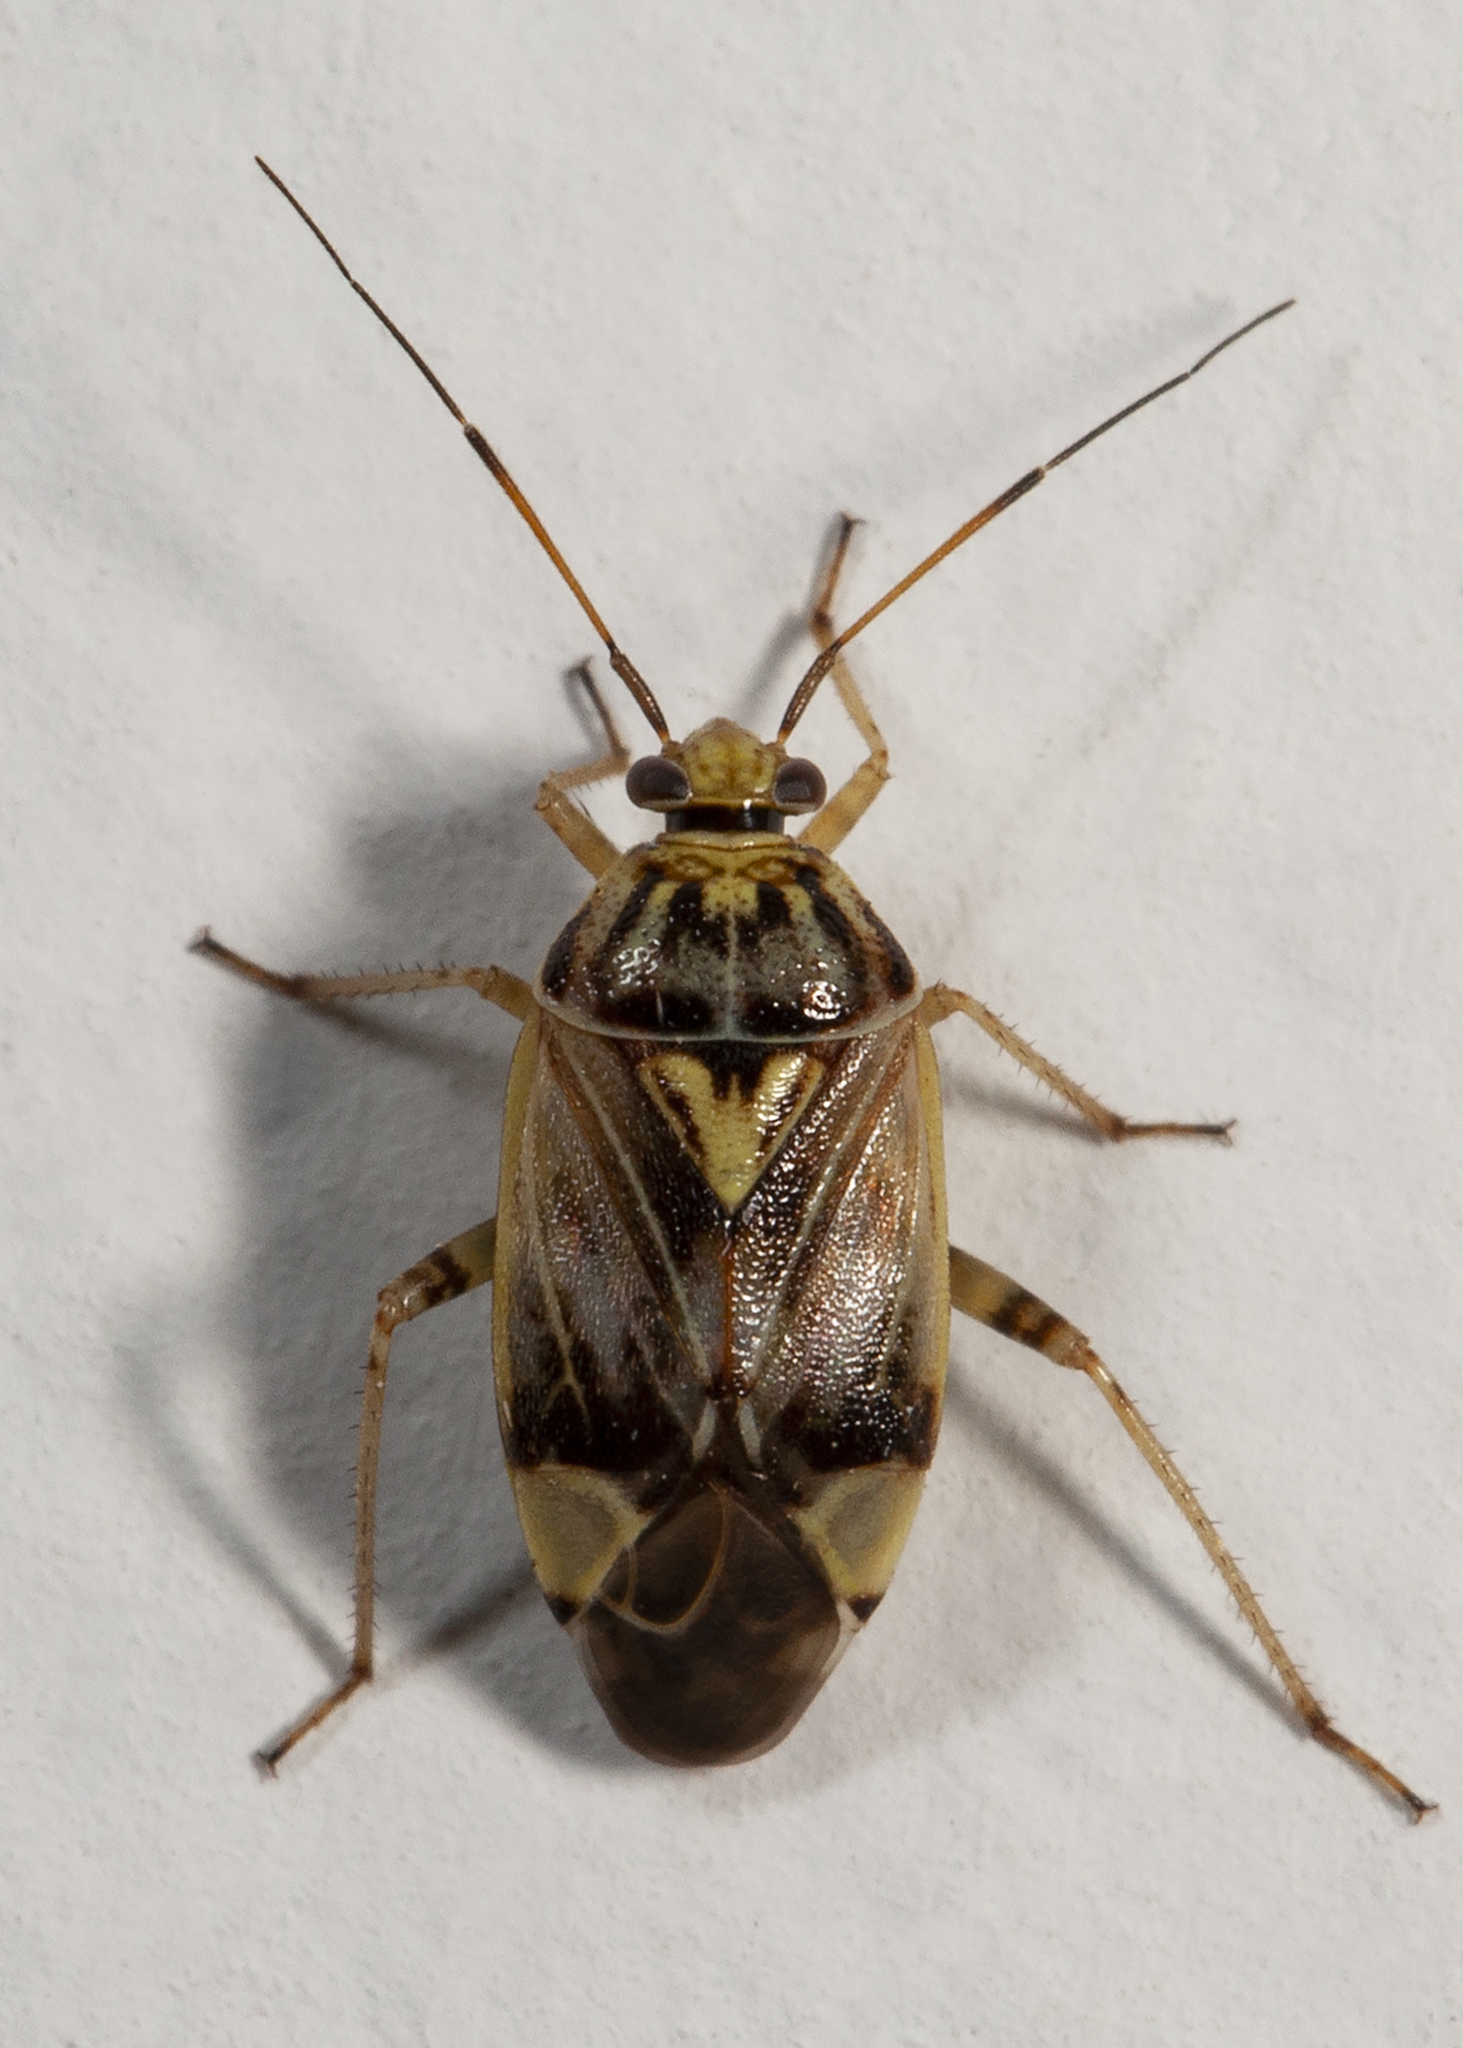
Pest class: lygus_bug